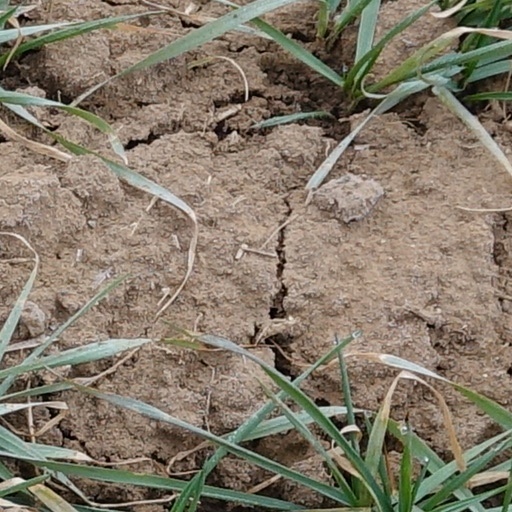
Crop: wheat